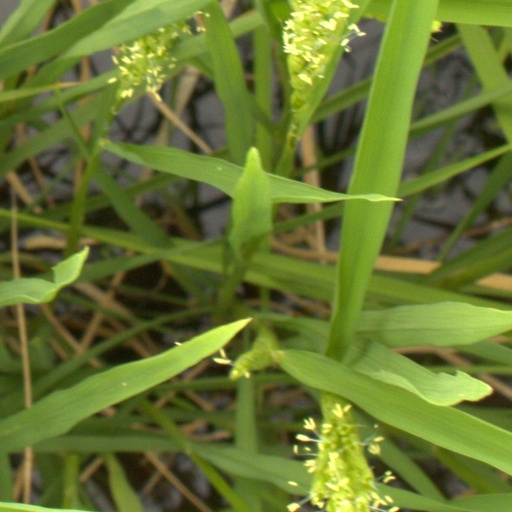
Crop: rice